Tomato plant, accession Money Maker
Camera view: vertical (180 deg); turntable rotation: 270 degrees
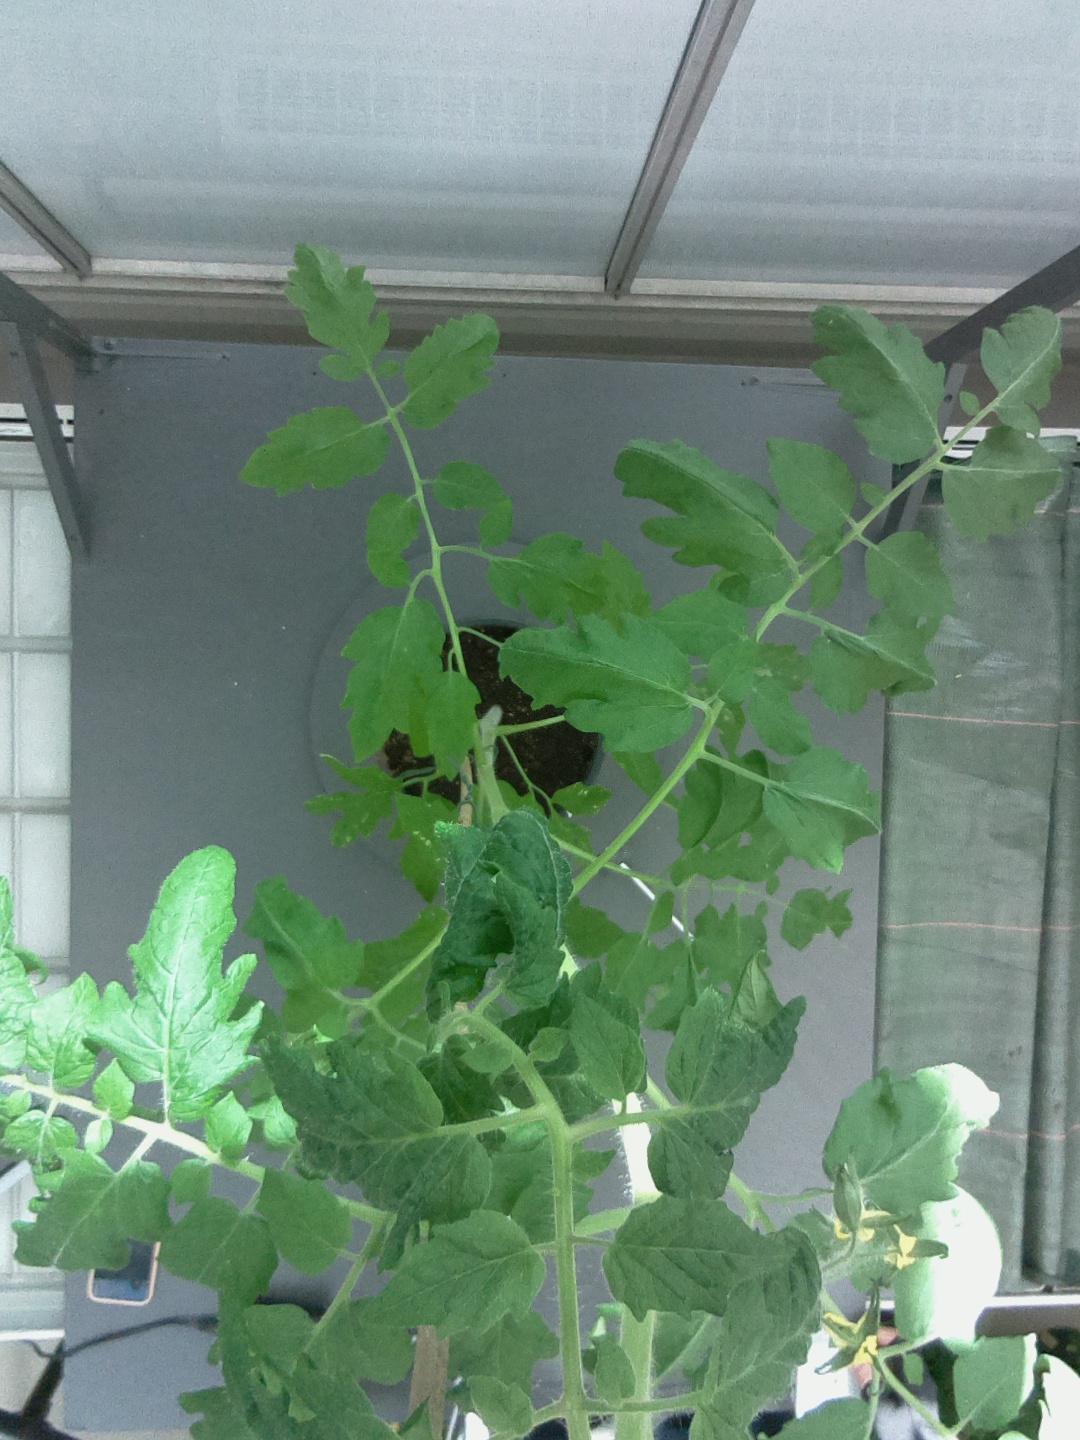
BBCH growth stage 62: 20%-30% of flowers open